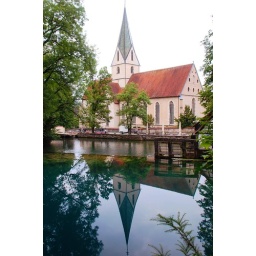
is mirrored in the blue water of the Blautopf. &lt;b&gt;Die Klosterkirche&lt;/b&gt; spiegelt sich im blauen Wasser des Blautopfs.